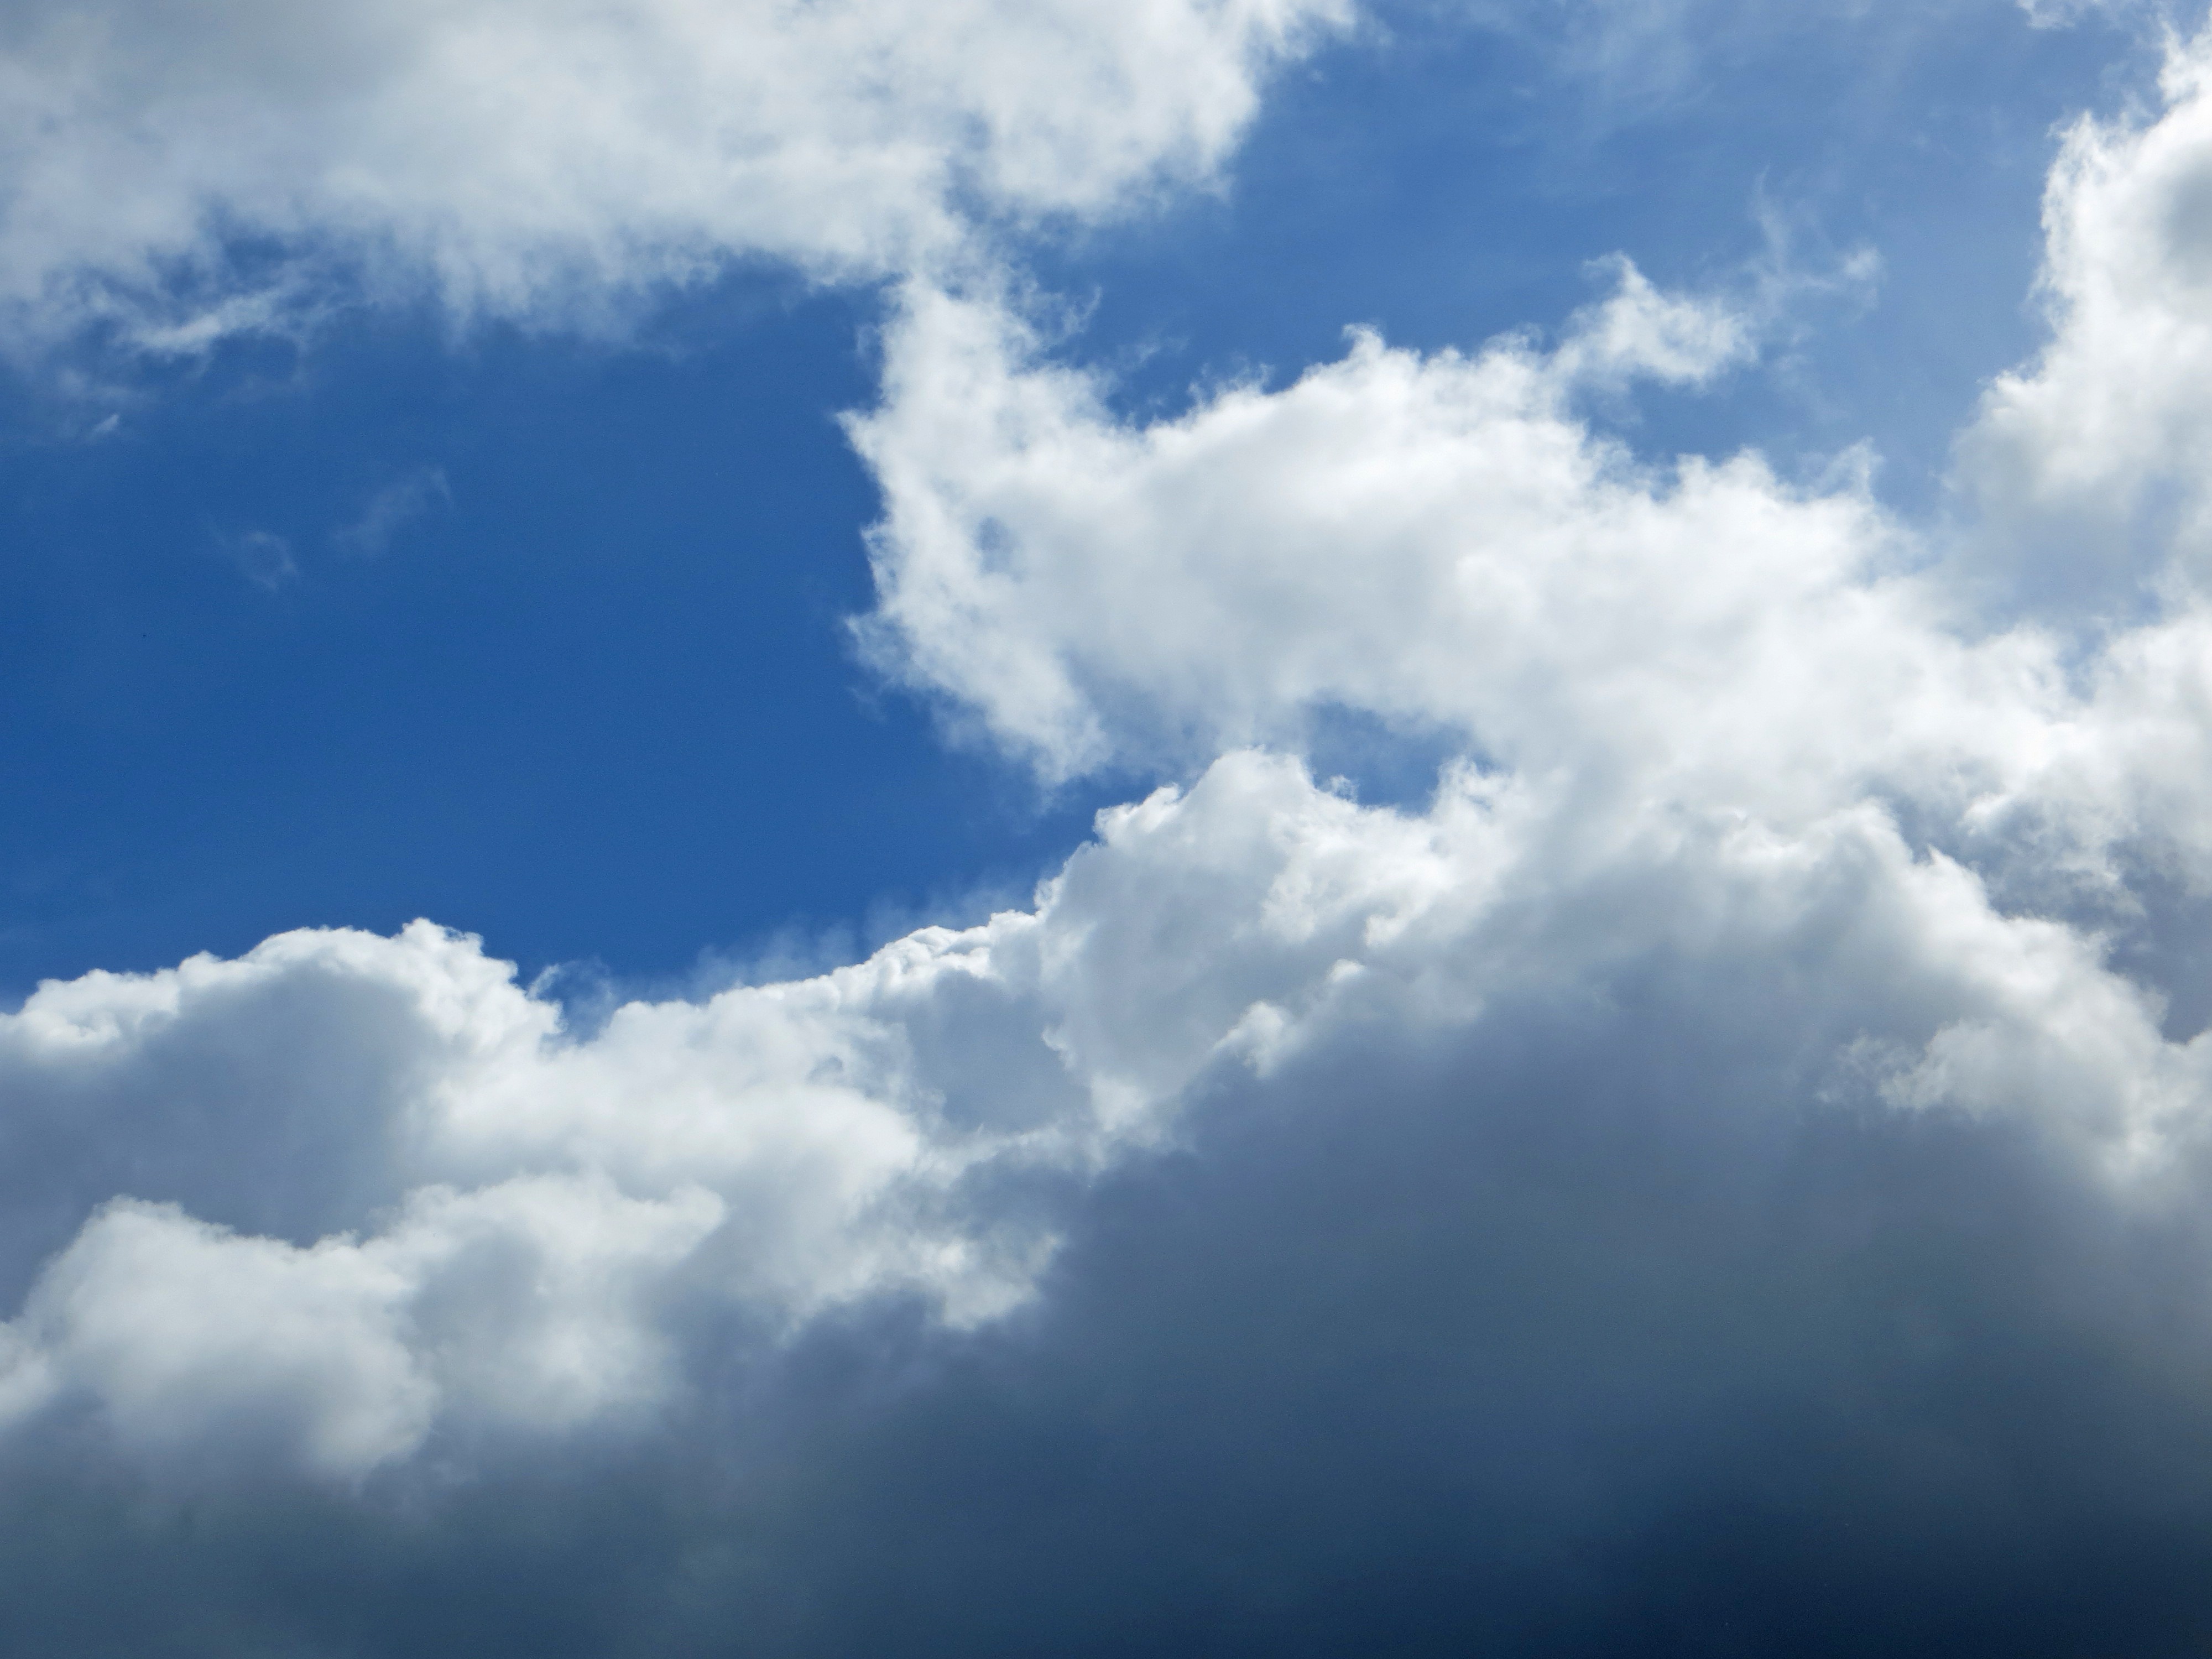
nature, cloud, sky, sunlight, atmosphere, dark, daytime, cumulus, blue, clouds, weather mood, cloud formations, heaven mood, meteorological phenomenon, atmosphere of earth